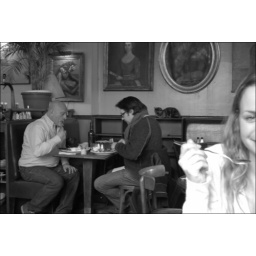
Man w/ dog observed by cat